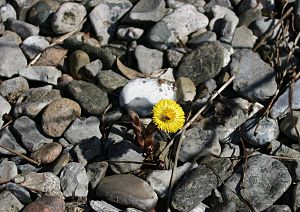
Følfod (slægt)
Følfod (Tussilago farfara),